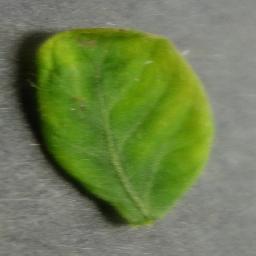
Label: Tomato___Tomato_Yellow_Leaf_Curl_Virus